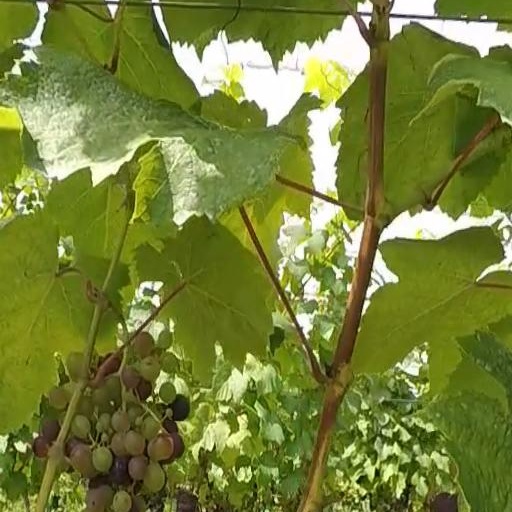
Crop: grape